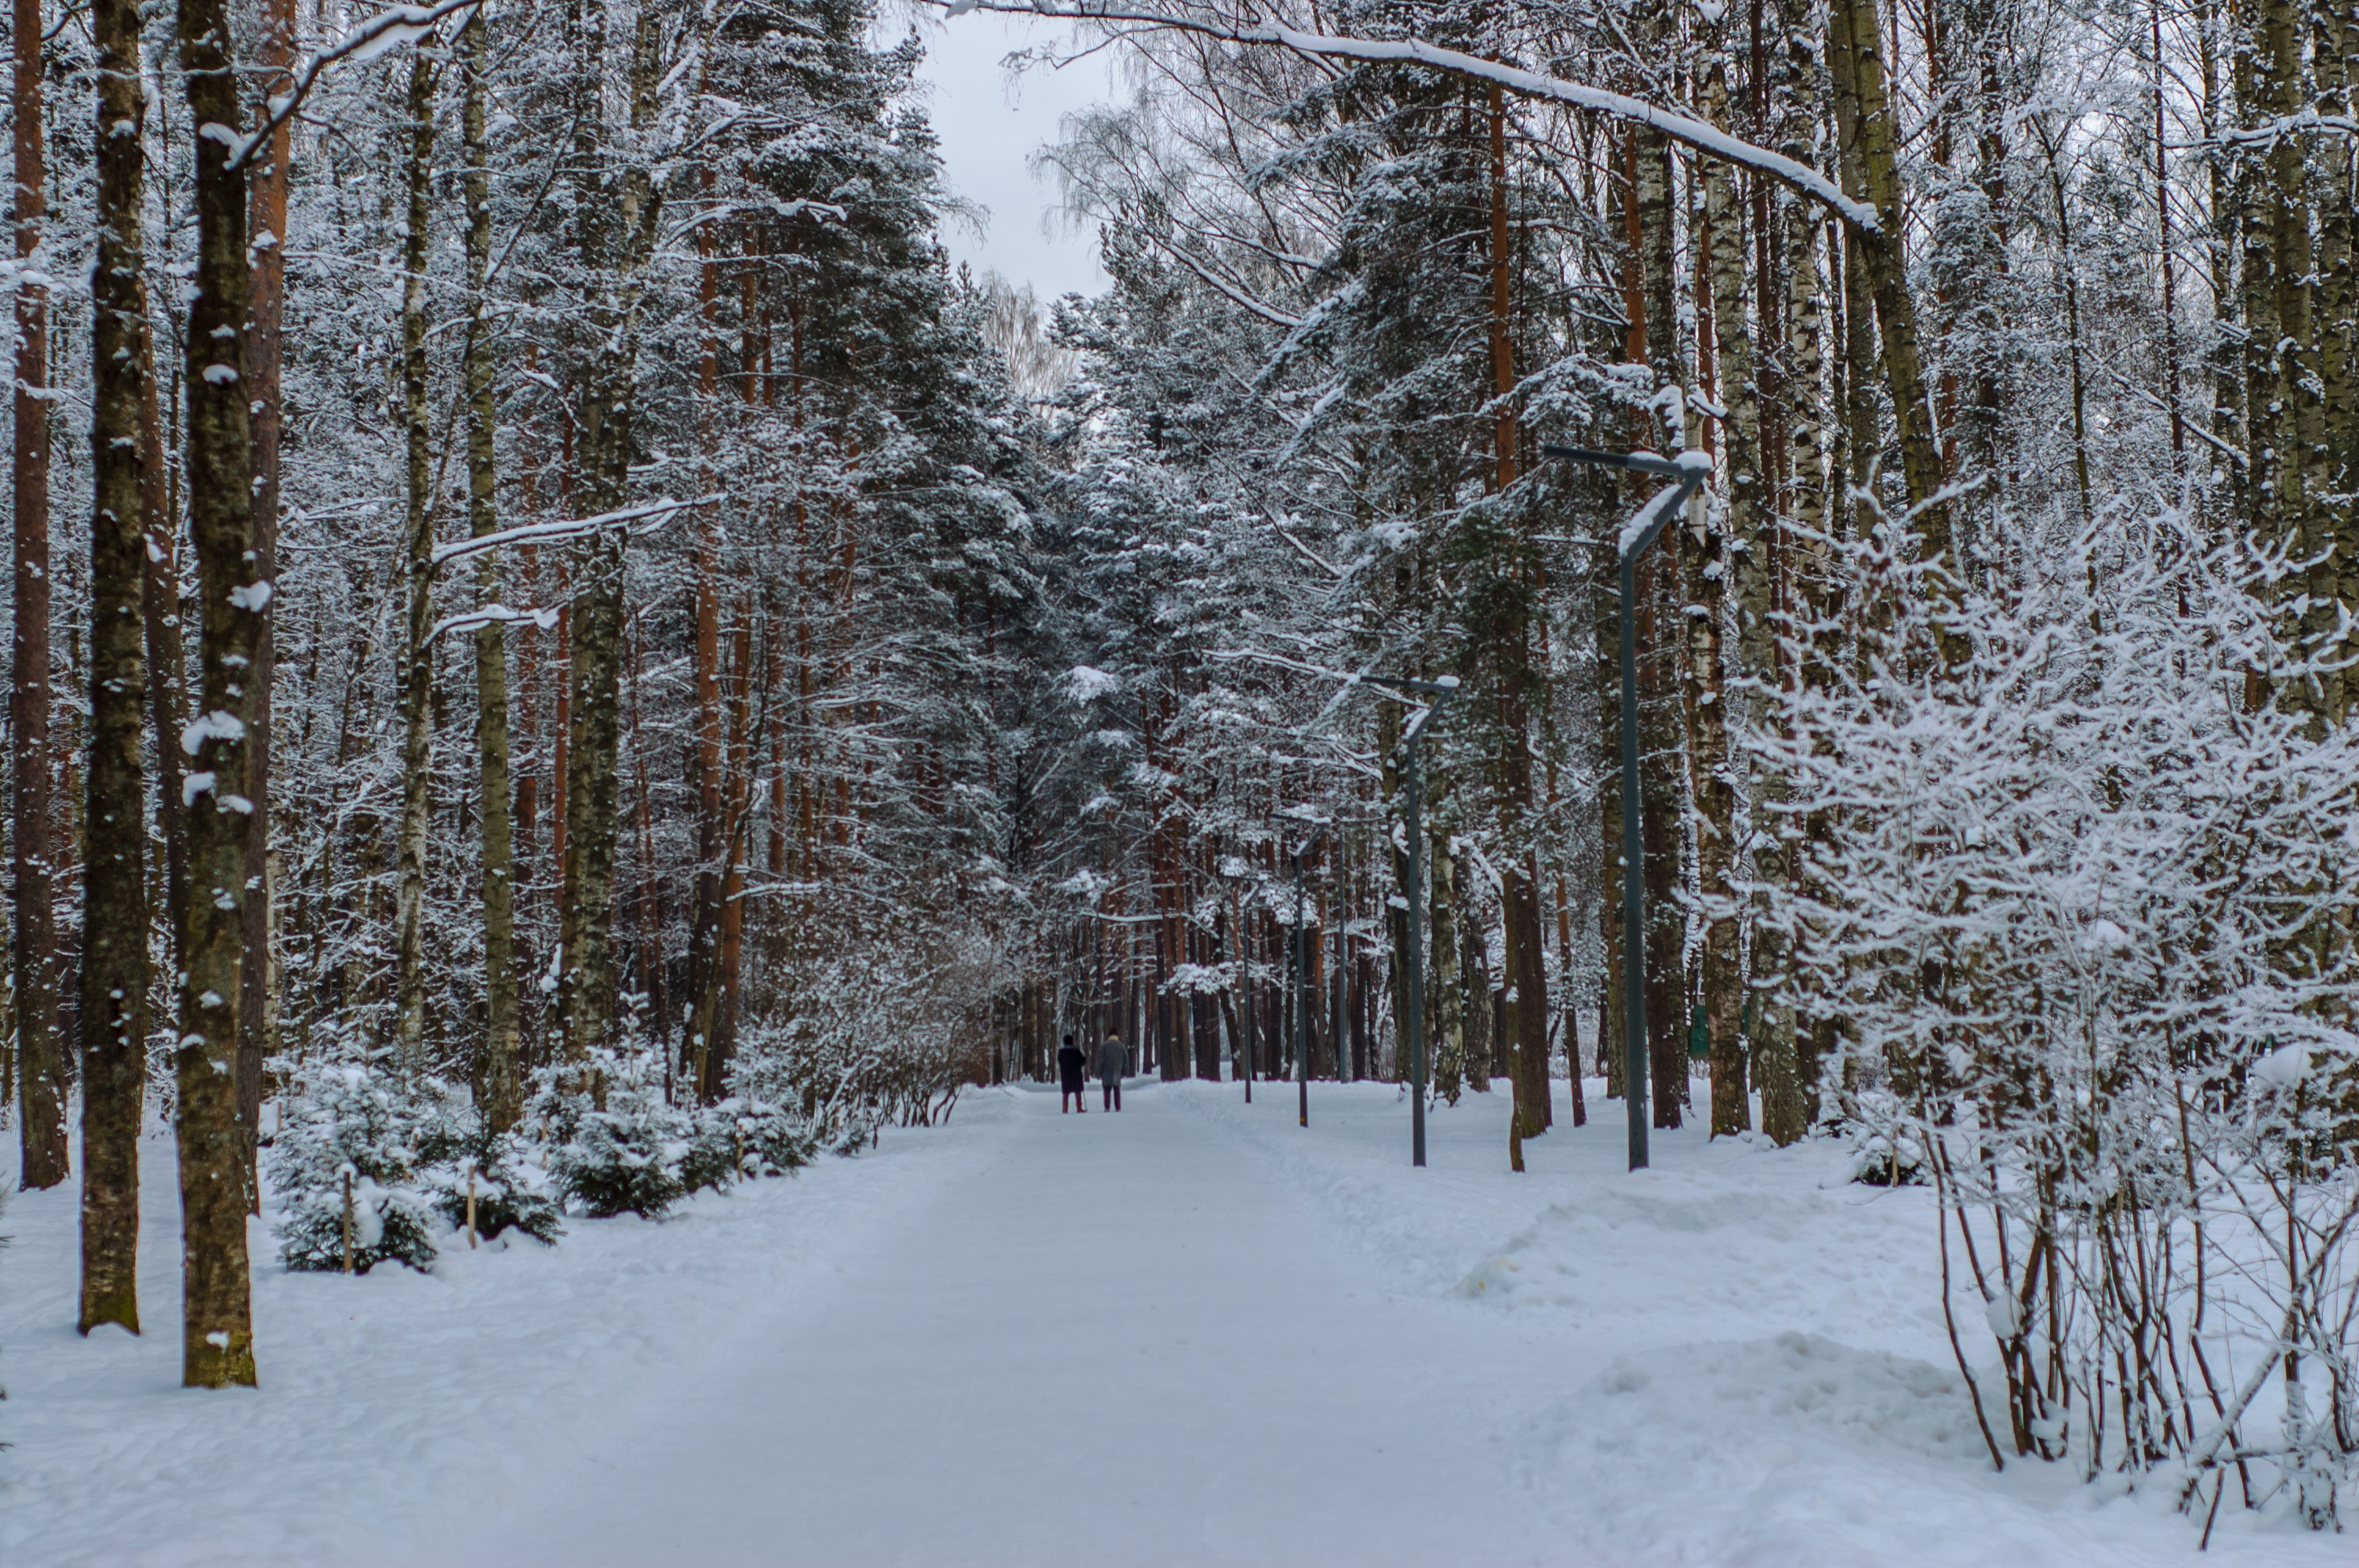
images, snow, plant, ecoregion, natural landscape, twig, wood, tree, trunk, atmospheric phenomenon, biome, deciduous, freezing, woody plant, landscape, evergreen, forest, winter, event, temperate broadleaf and mixed forest, spruce fir forest, frost, grove, conifer, woodland, jungle, monochrome photography, precipitation, nature reserve, monochrome, old growth forest, tropical and subtropical coniferous forests, Northern hardwood forest, temperate coniferous forest, plant stem, trail, path, fir, pine family, pine, road, winter storm, valdivian temperate rain forest, birch family, wildlife